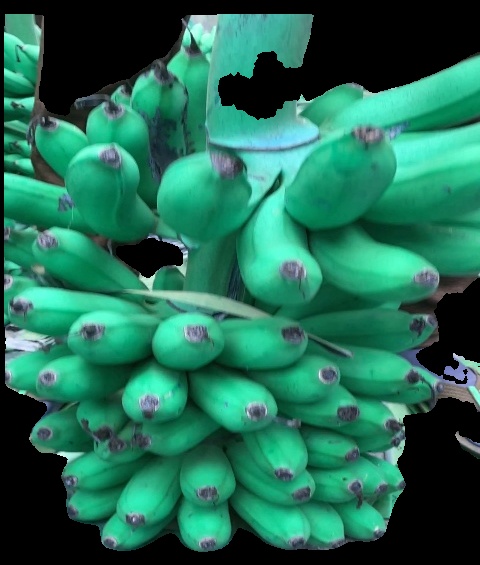
Variety: rasbale
Grade: grade1